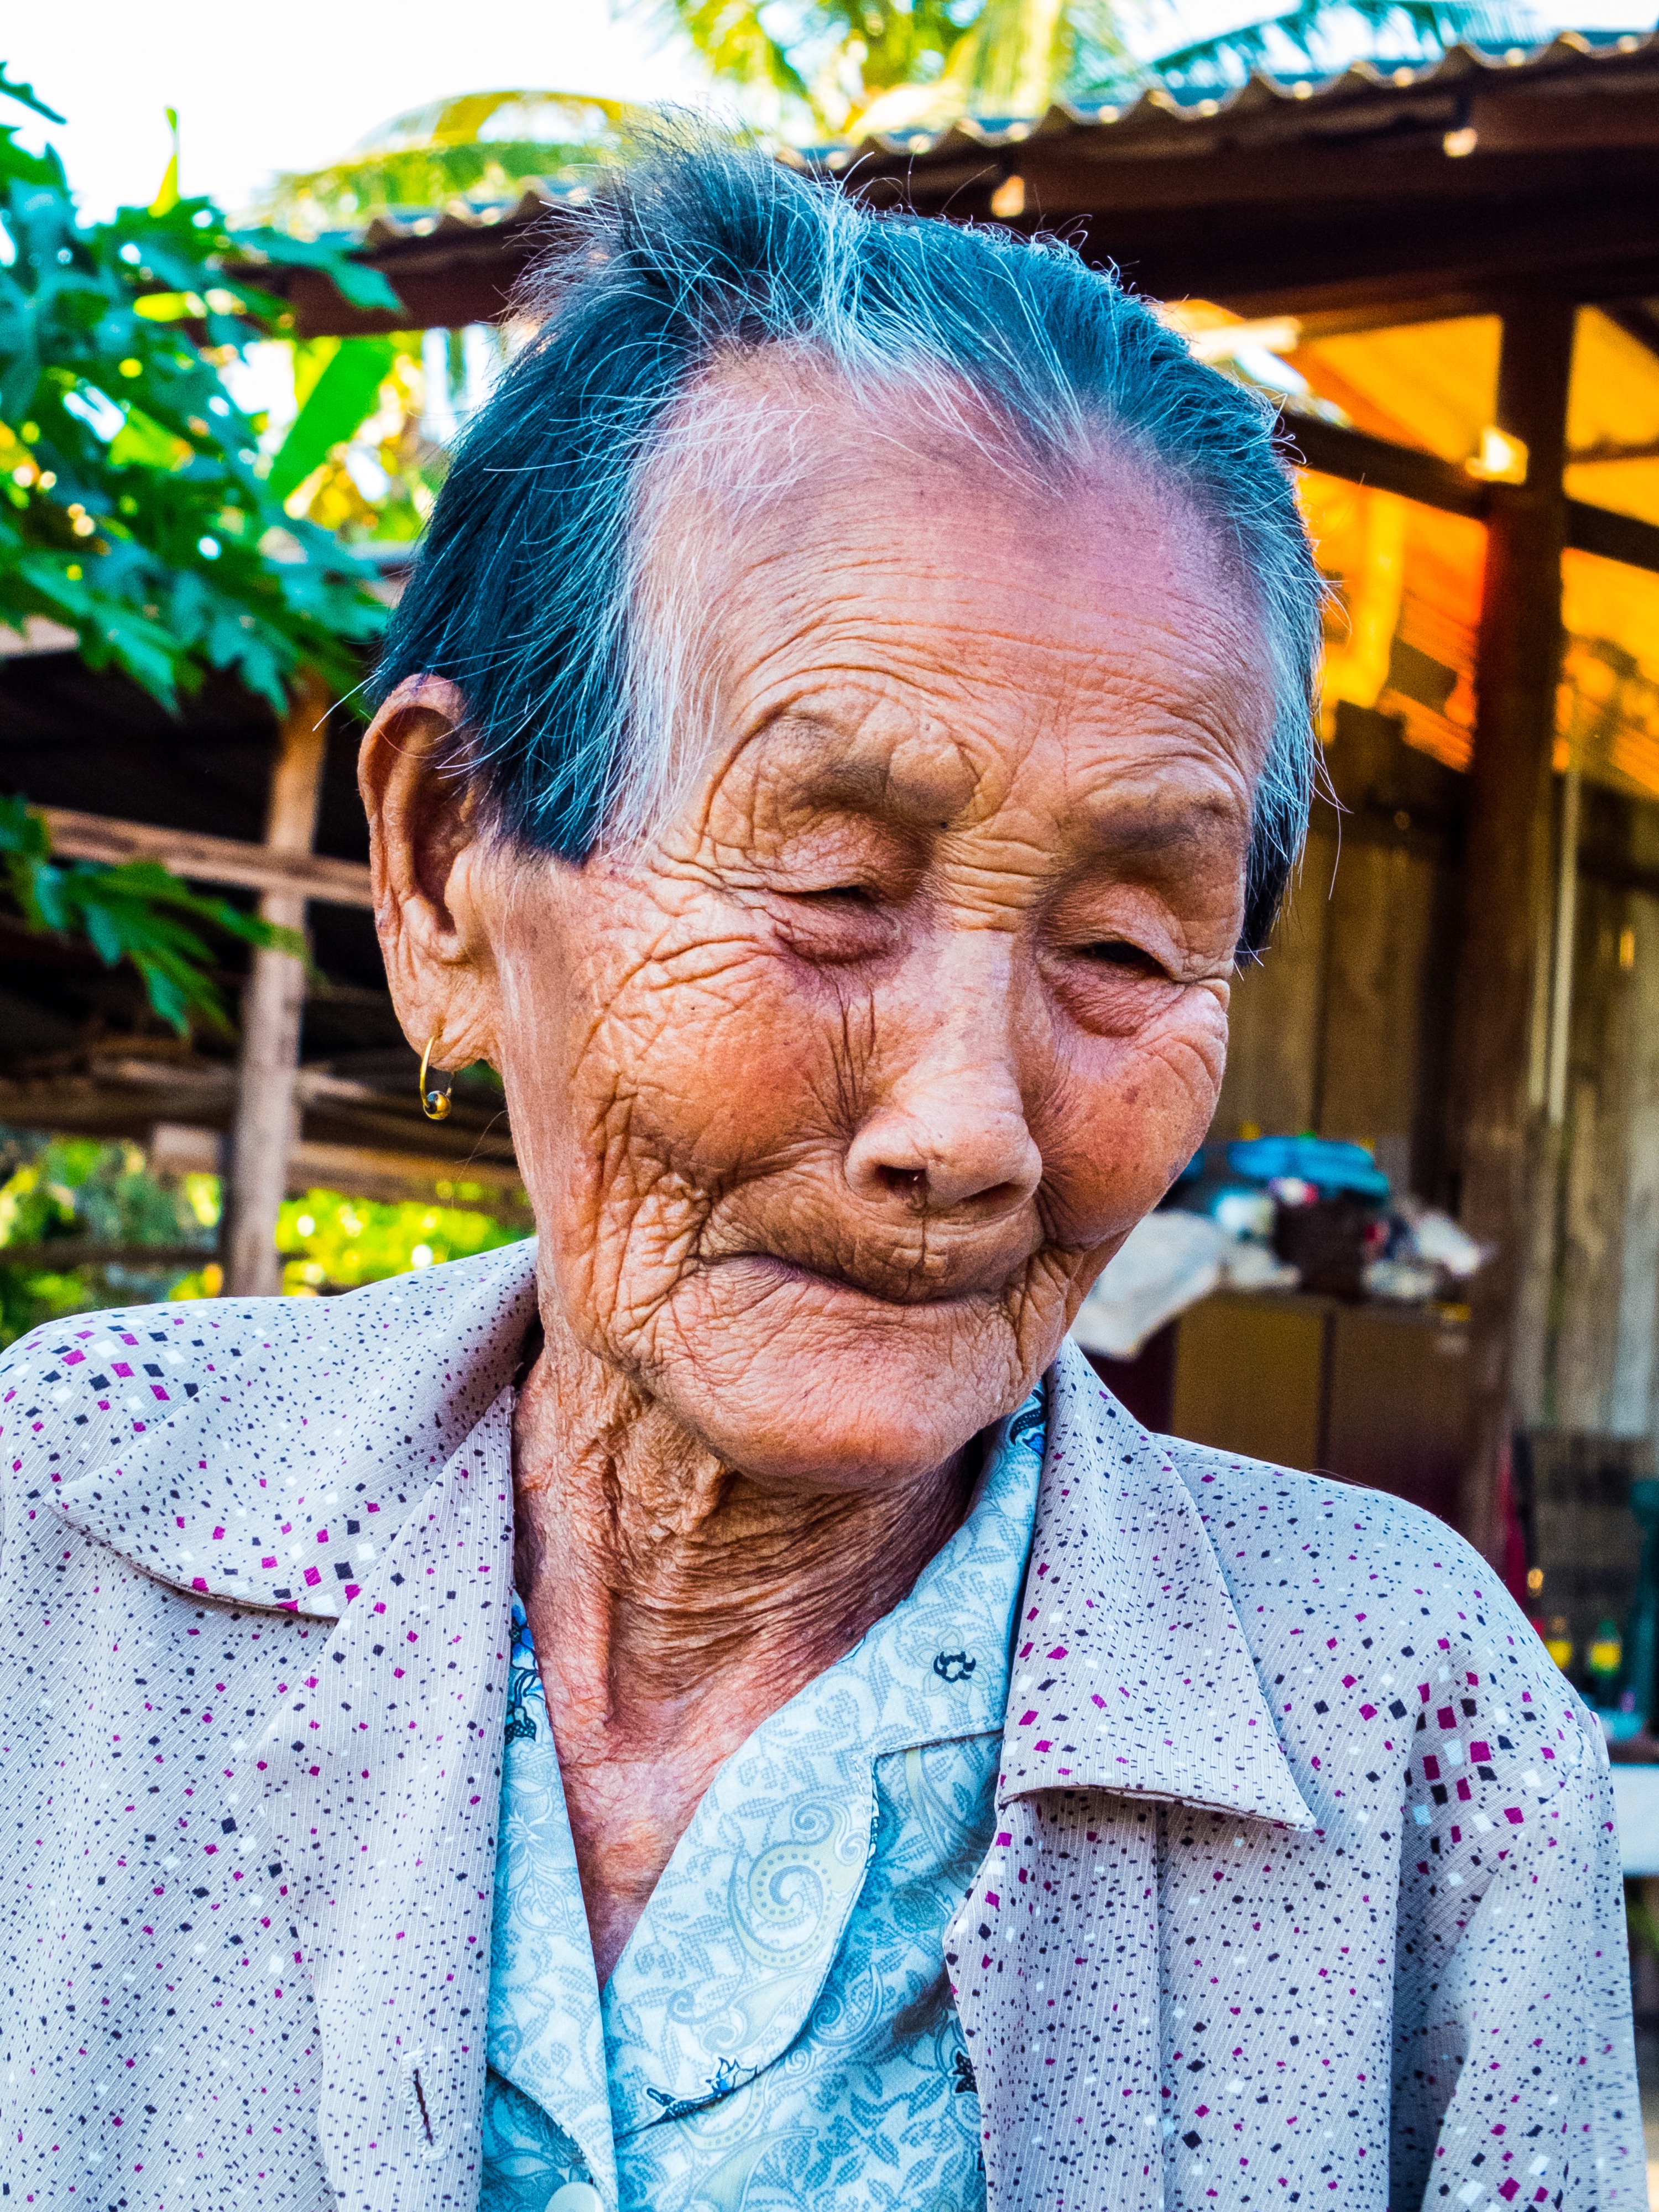
man, person, people, woman, hair, old, male, portrait, color, blue, facial expression, hairstyle, smile, thailand, senior citizen, face, head, grandparent, facial hair, theyneed face